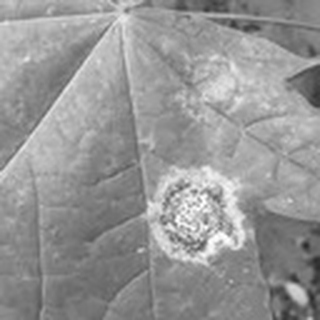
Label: cotton_target_spot